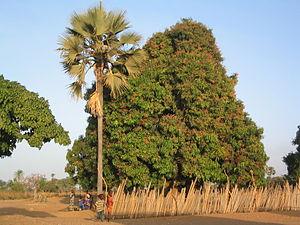
Mar Lodj est un village, de l'île de Mar, située dans le Sine-Saloum au Sénégal à proximité de Ndangane — où se trouve l'embarcadère — et à une quarantaine de kilomètres de Joal-Fadiouth.